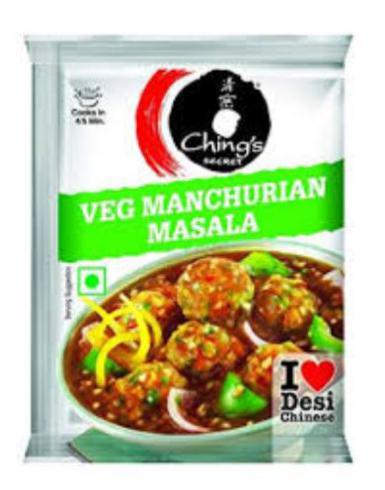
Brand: ching's secret
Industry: Food